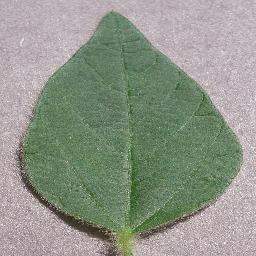
Label: Soybean___healthy